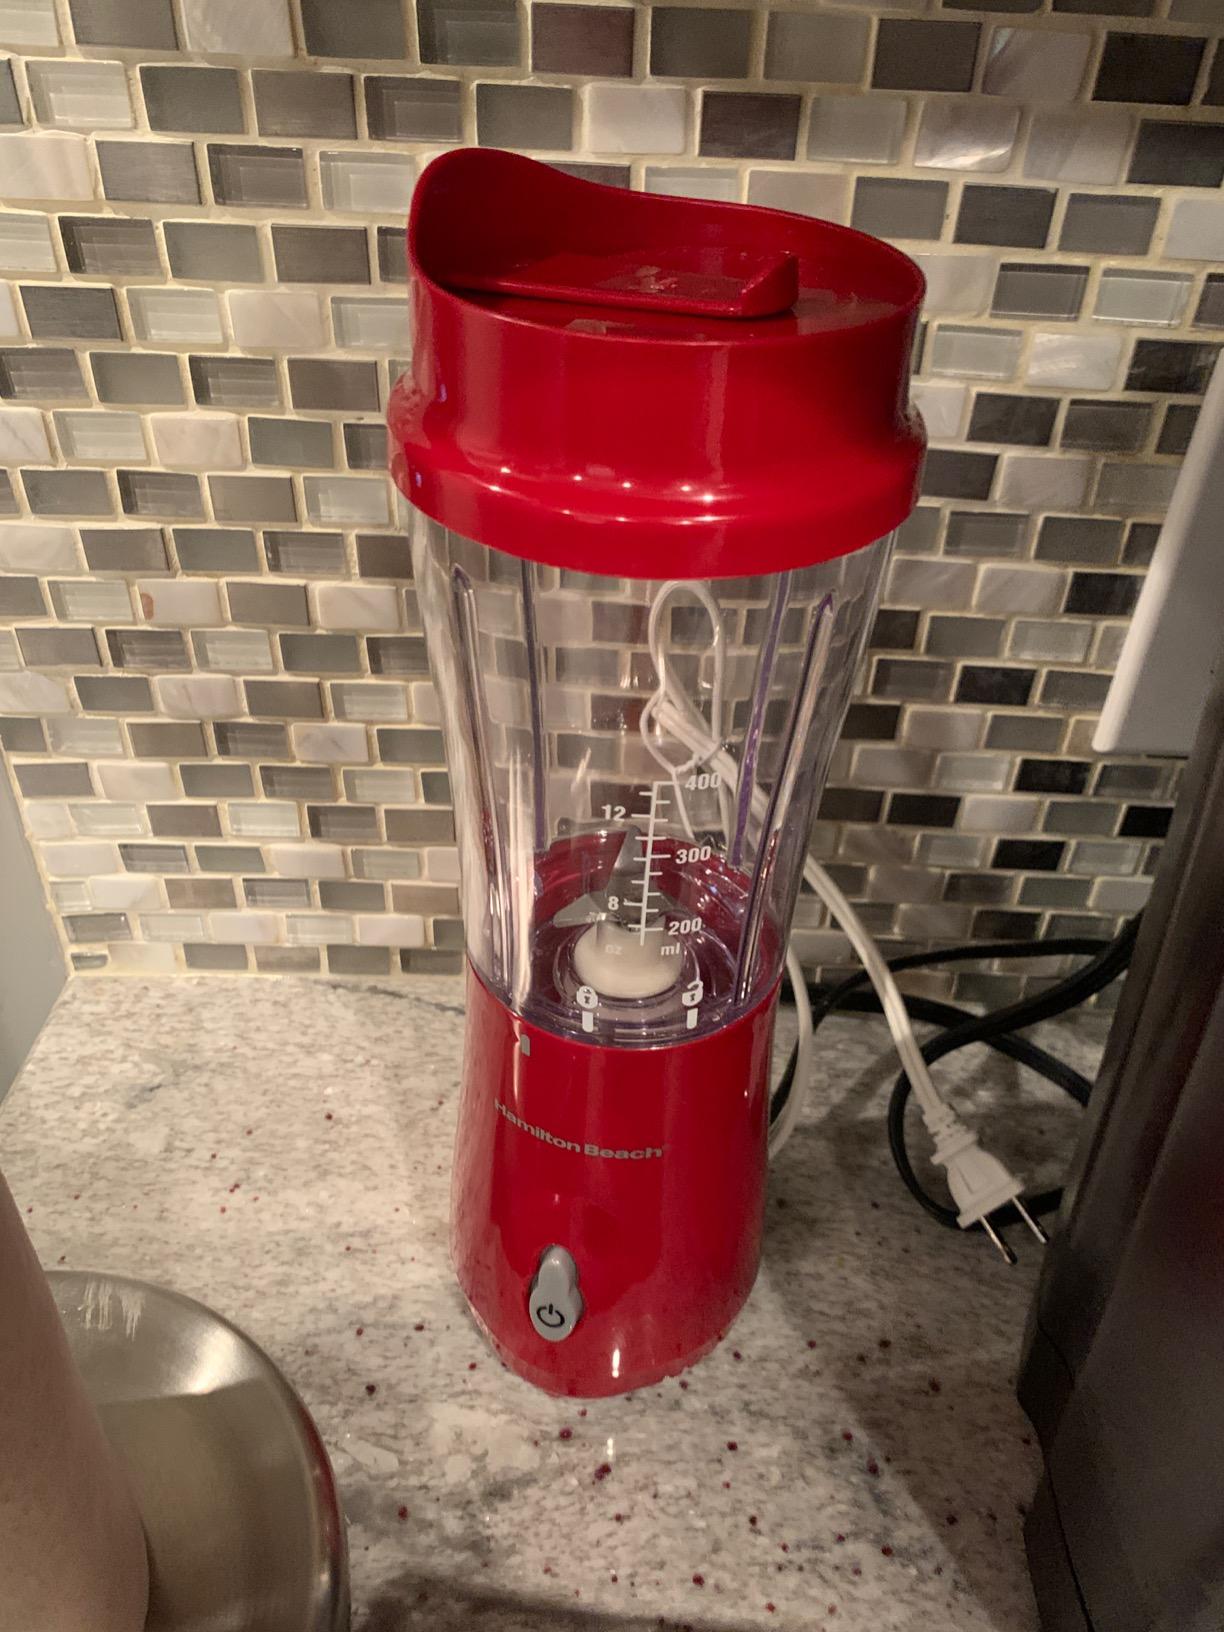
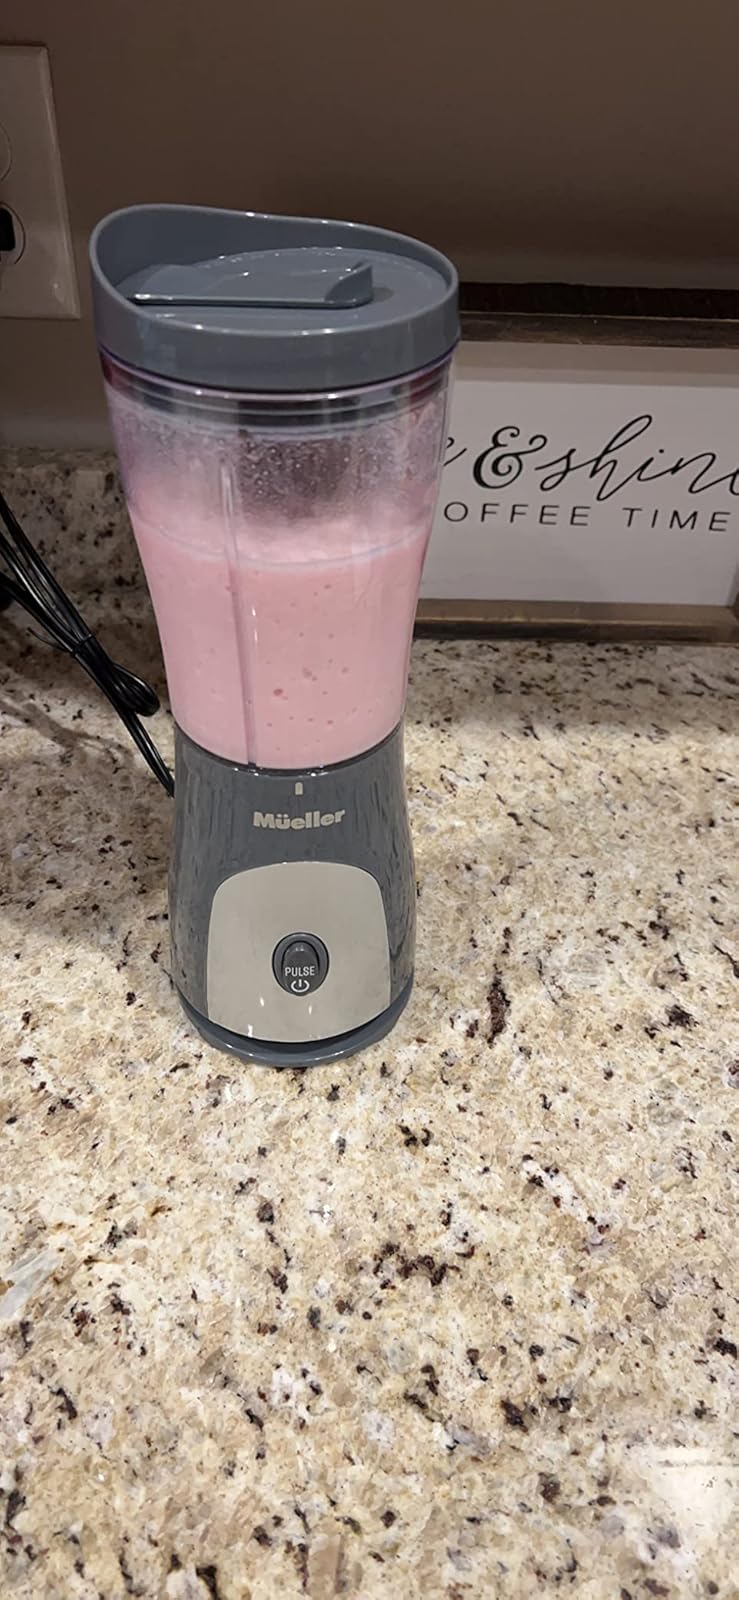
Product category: items_blender
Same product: no